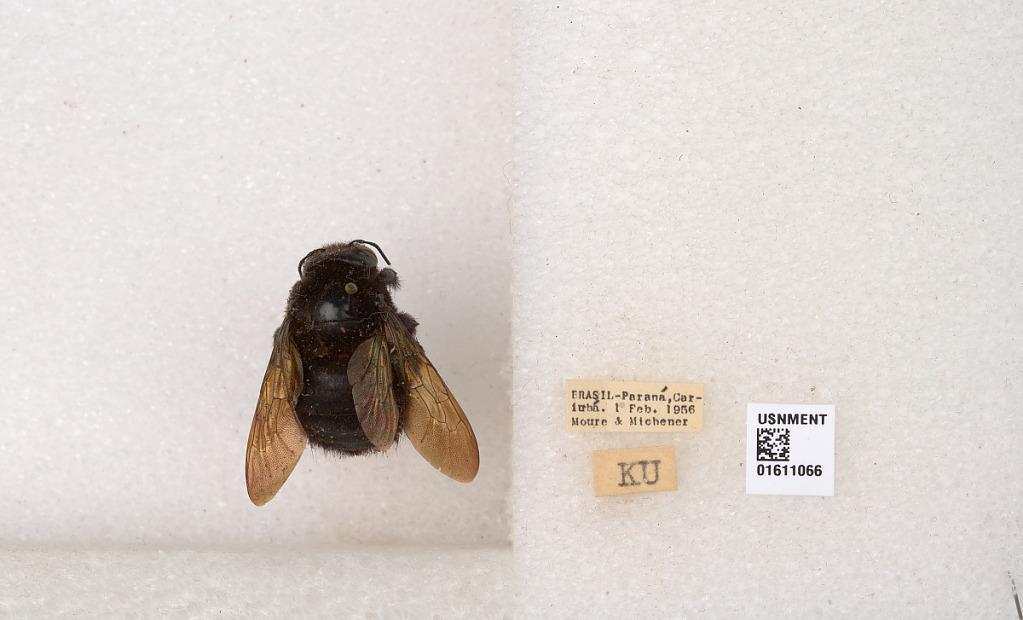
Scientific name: Xylocopa
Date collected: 1956-2-1
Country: Brazil
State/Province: Parana
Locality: Cariuba